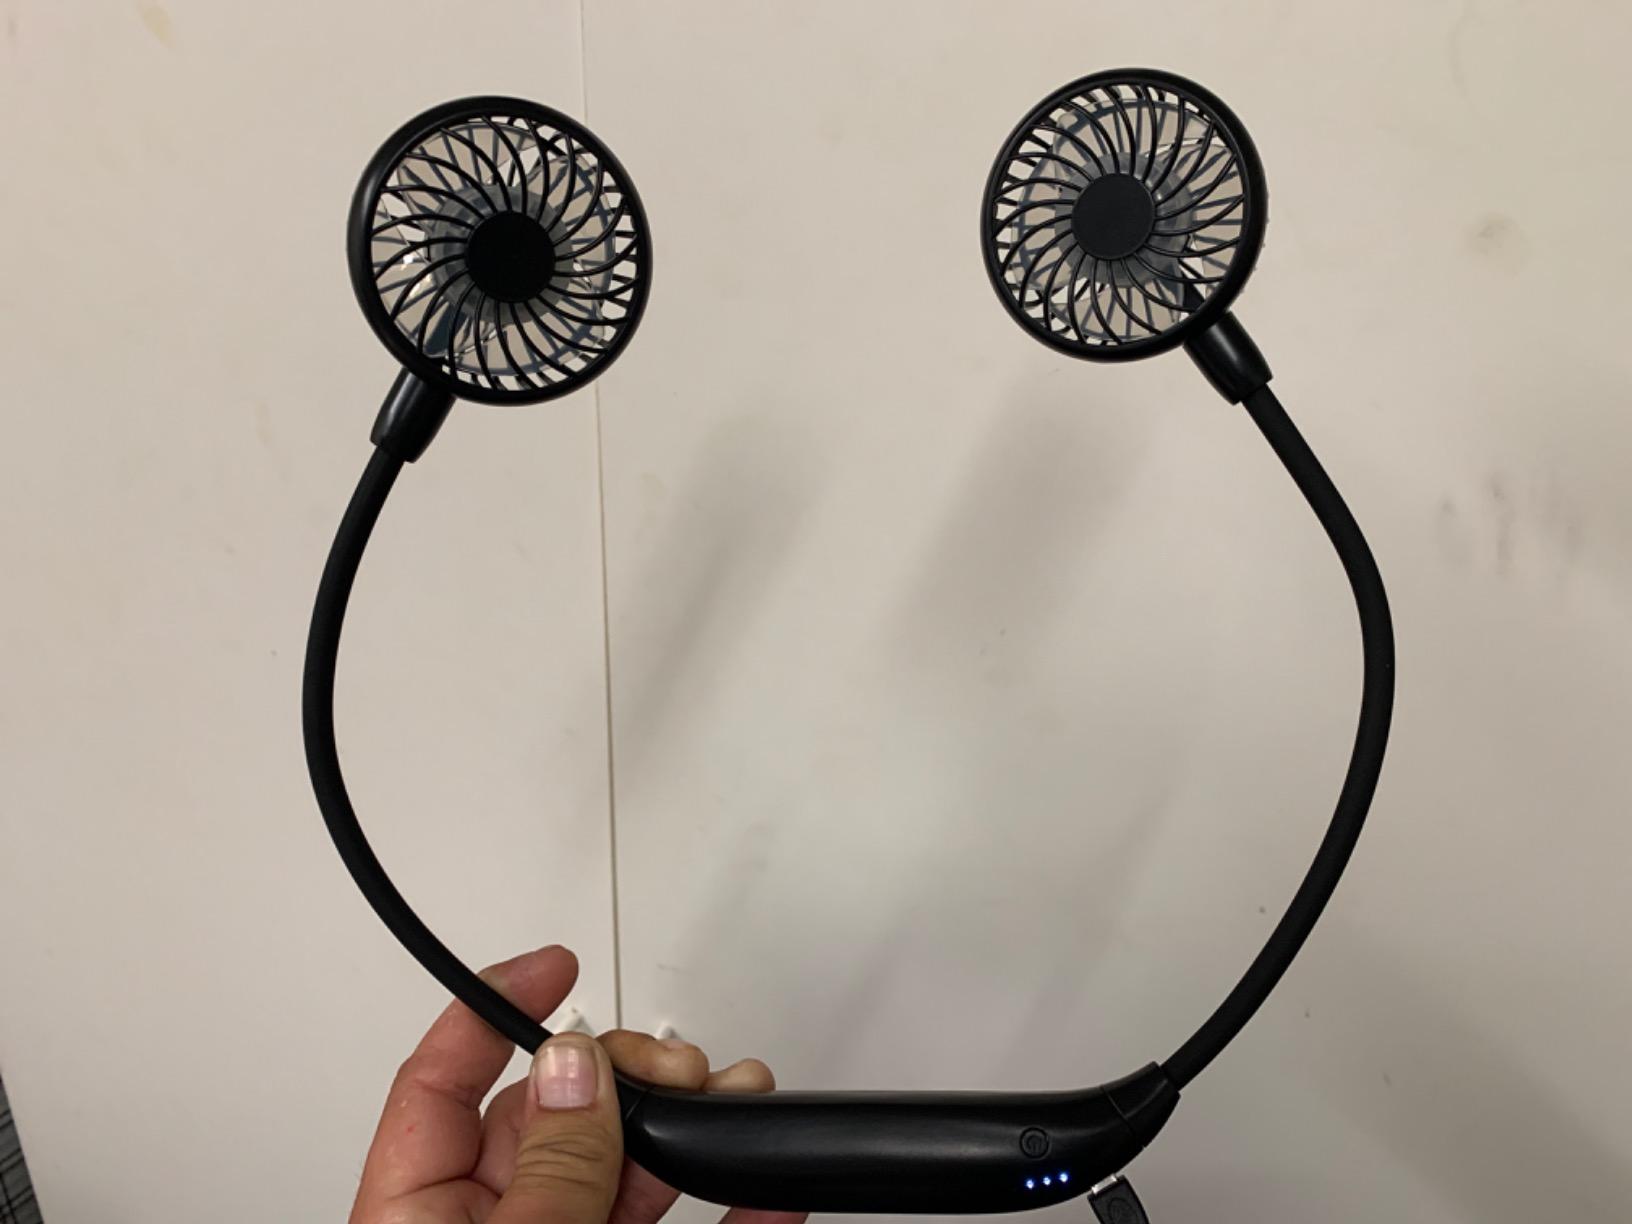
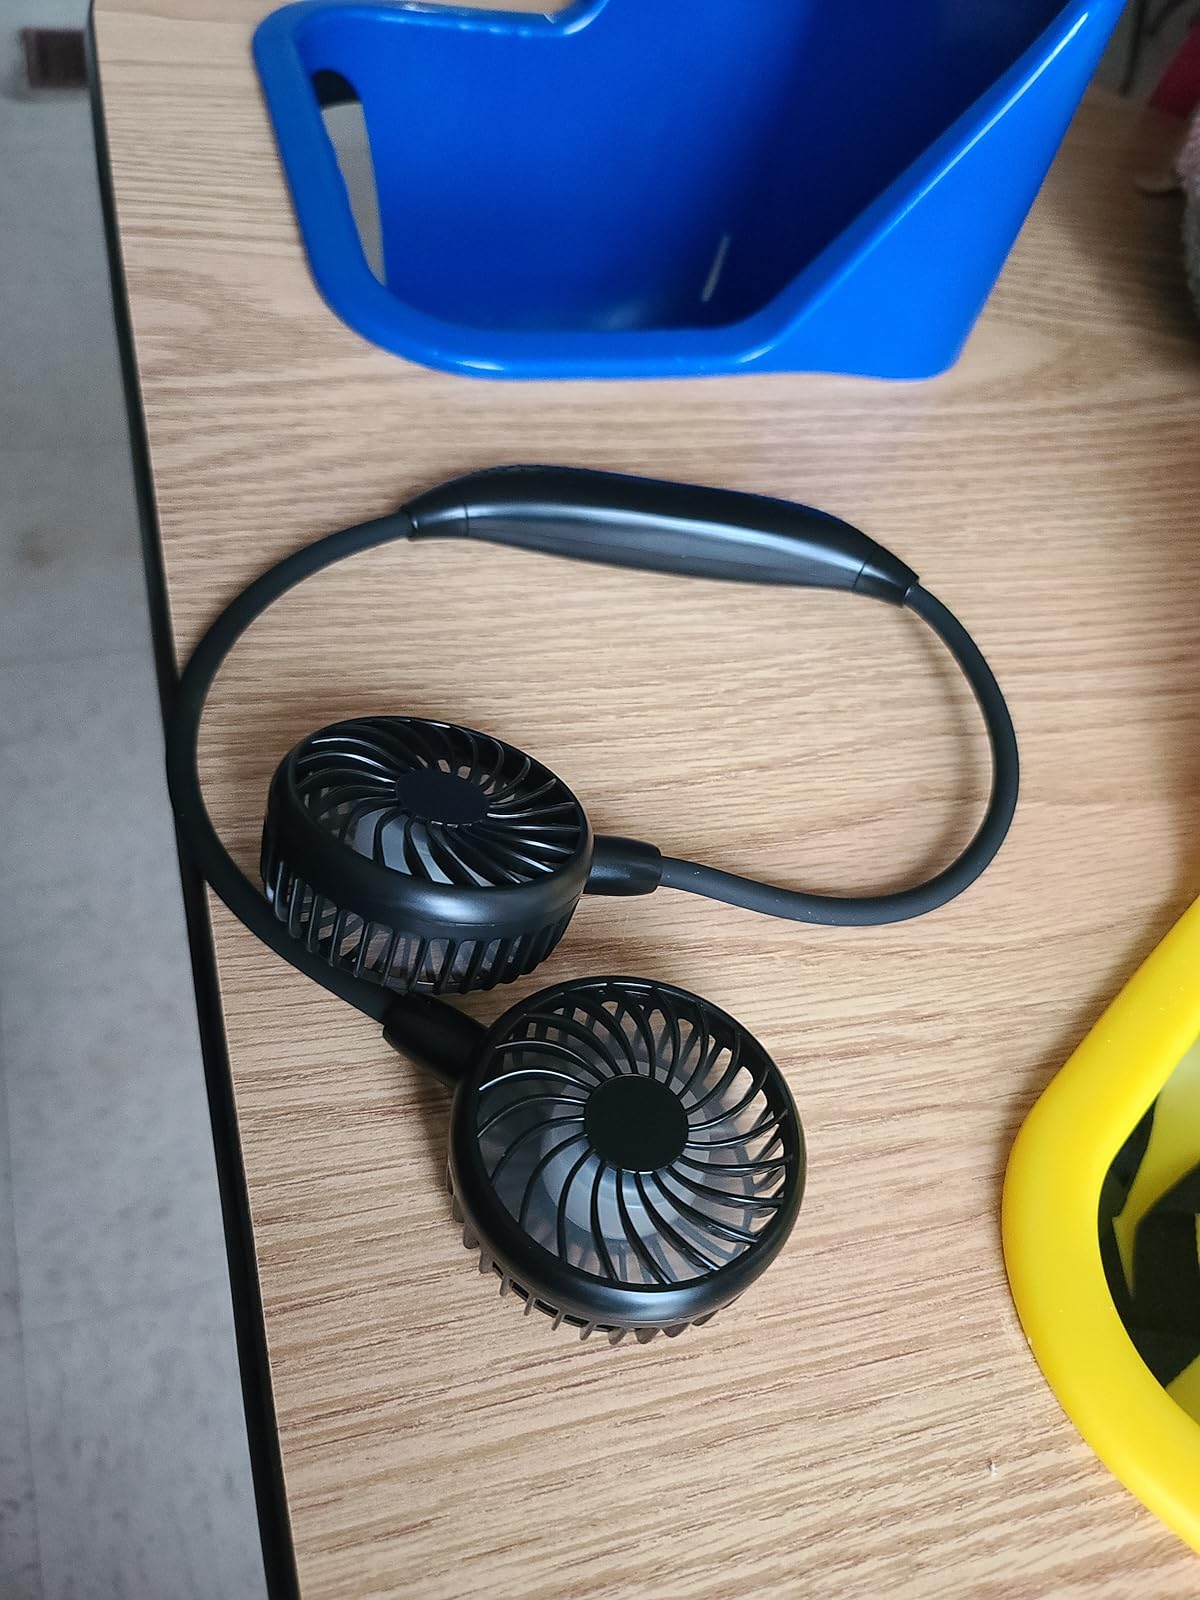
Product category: fan
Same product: yes